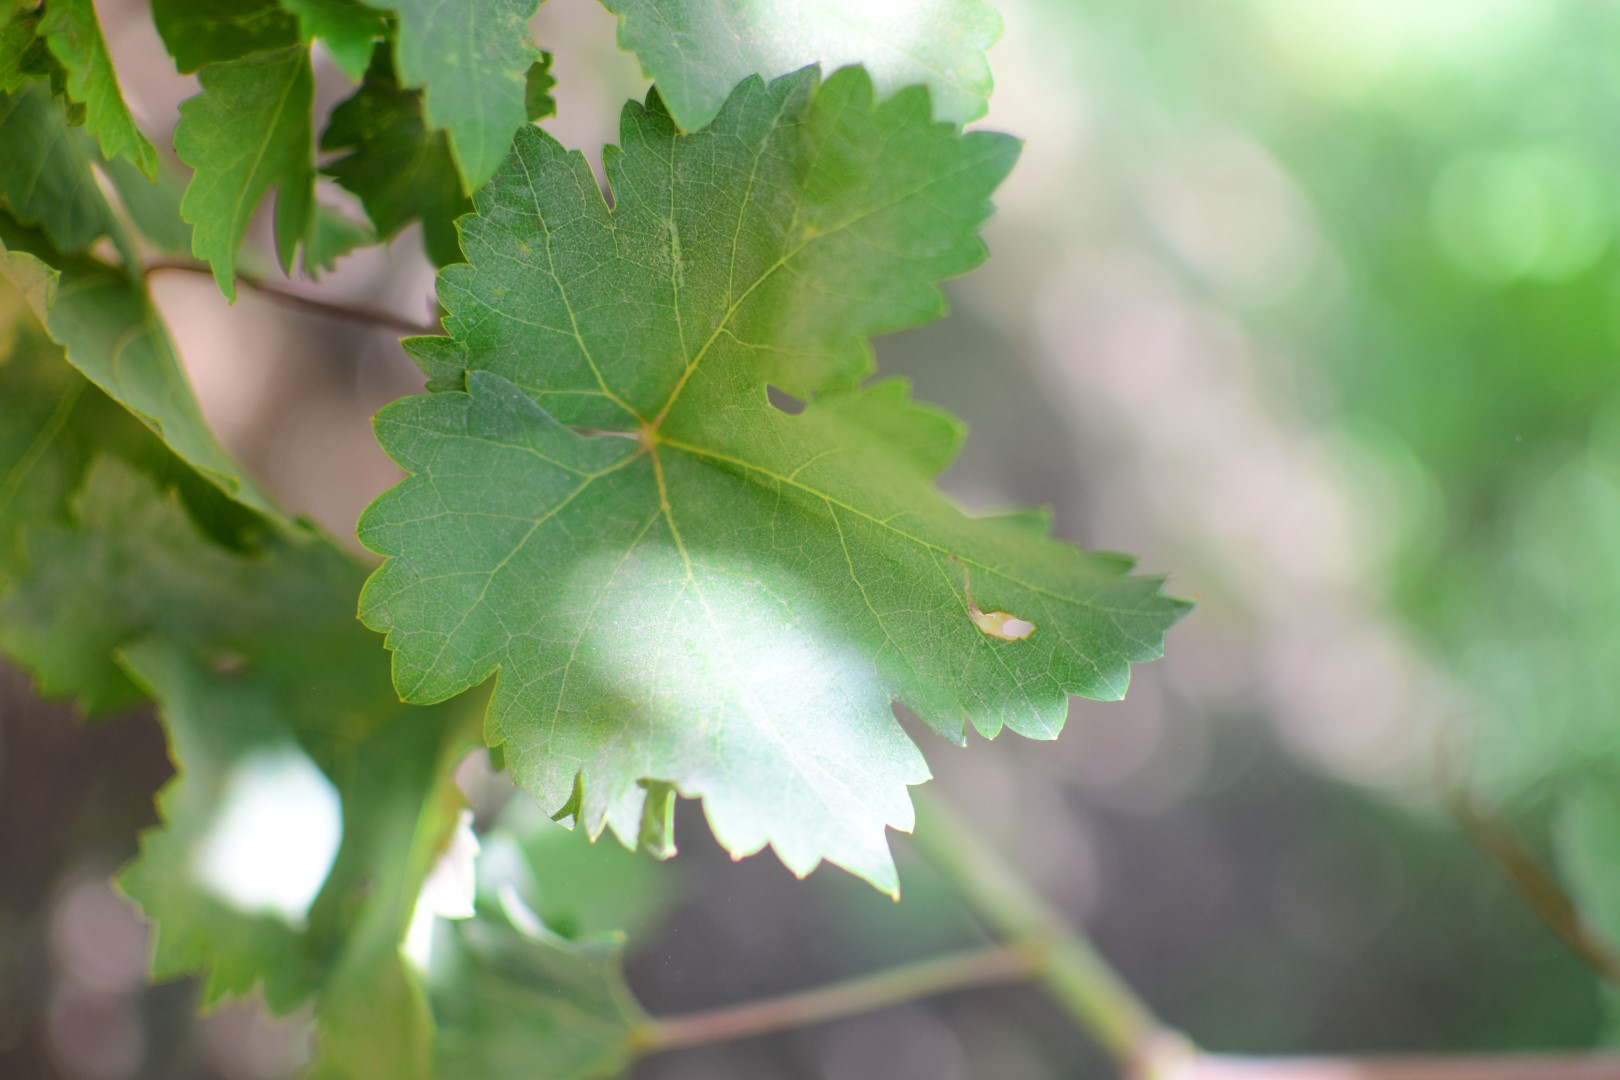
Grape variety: Shdah